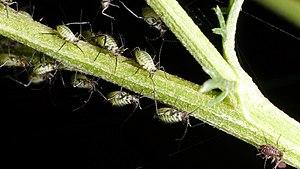
Les pucerons sont de petits insectes suceurs de sève qui représentent la super-famille des Aphidoidea.